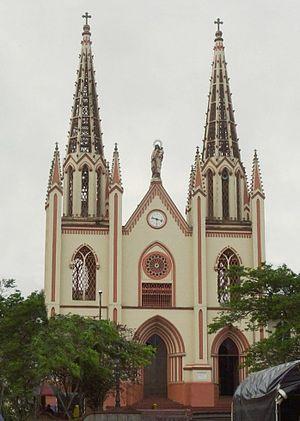
Frontino est une municipalité du département d'Antioquia en Colombie.